Blue screen of death

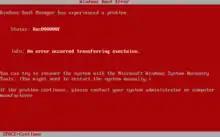
The Red Screen of Death in Windows Longhorn build 5048 (note the word "execution" was misspelt as "exectuion", which was fixed in later builds)

The Windows 9x line of operating systems used the blue screen of death as the main way for virtual device drivers to report errors to the user. This version of the BSoD, internally referred to as "codice_3", gives the user the option either to restart the computer or to continue using Windows, allowing the user to save their work before any data could be lost. Depending on the type of situation it may have occurred, however, the options to either continue or restart may or may not work at all. This was in contrast to the Windows NT version of BSoDs, which prevented the user from using the computer until it has been powered off or restarted (usually automatic for the latter).